Self-Portrait with Halo and Snake

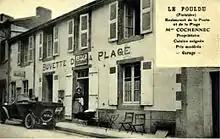
Buvette de la Plage in 1920

He briefly returned to Paris where he lived with painter Émile Schuffenecker, but returned to Pont-Aven in the spring of 1889 only to find it too crowded. Gauguin moved farther away "to escape the tourists and the Parisian and foreign painters" and arrived at Le Pouldu on October 2, 1889. He found lodgings with Meijer de Haan at Buvette de la Plage, an inn run by Marie Henry. De Haan introduced Gauguin to Thomas Carlyle's novel "Sartor Resartus" (1836) by way of conversation. Although he would not read the novel for several more years, Gauguin became acquainted with Carlyle's ideas which would influence his approach to art during this time.